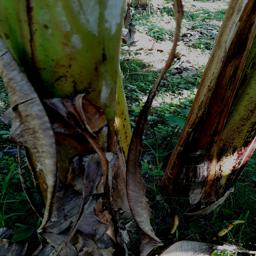
Label: PSEUDOSTEM WEEVIL